Monastery of Saint Anthony

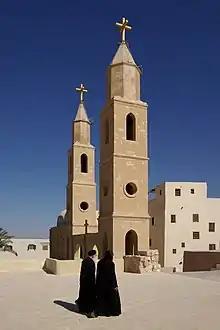
Monastery of Saint Anthony, Egypt.

The library was originally intended to be a church by Pope Cyril IV, but because of its deviation from the eastern direction it was never consecrated and thus became the library. It contains a rich collection of printed books and the largest collection of Coptic manuscripts in Egypt, which amount to some 1,863 volumes. The library contained many more volumes in the past. The present collection has been significantly reduced by the Bedouins who plundered the monastery and used many of the manuscripts as cooking fuel.